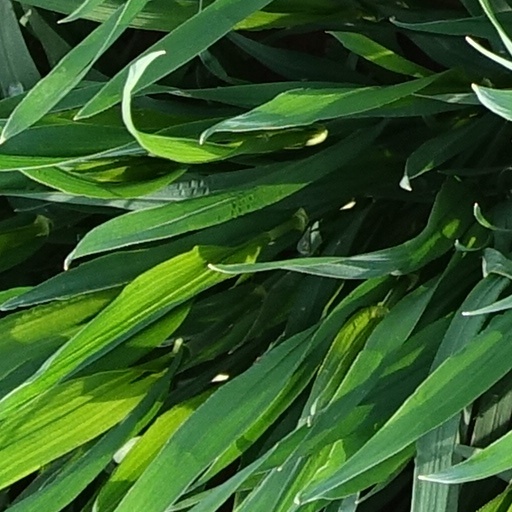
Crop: wheat